Josh Pinkard

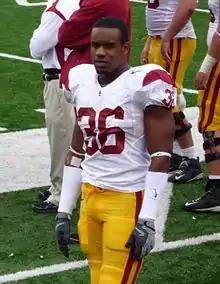
Pinkard on the sidelines during a USC game

Josh Pinkard (born April 2, 1986) is an American former professional football cornerback. He was signed by the Seattle Seahawks of the National Football League (NFL) as an undrafted free agent. He played high school football at Hueneme High School in Oxnard, California.